Løjt Kirkeby

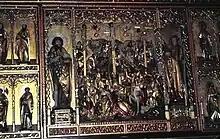
the middle panel of the altarpiece

The Late Gothic altarpiece is Southern Jutlands largest and comprises a middle panel plus two stationary and two moveable panels resting on a predella with sculptures and paintings.